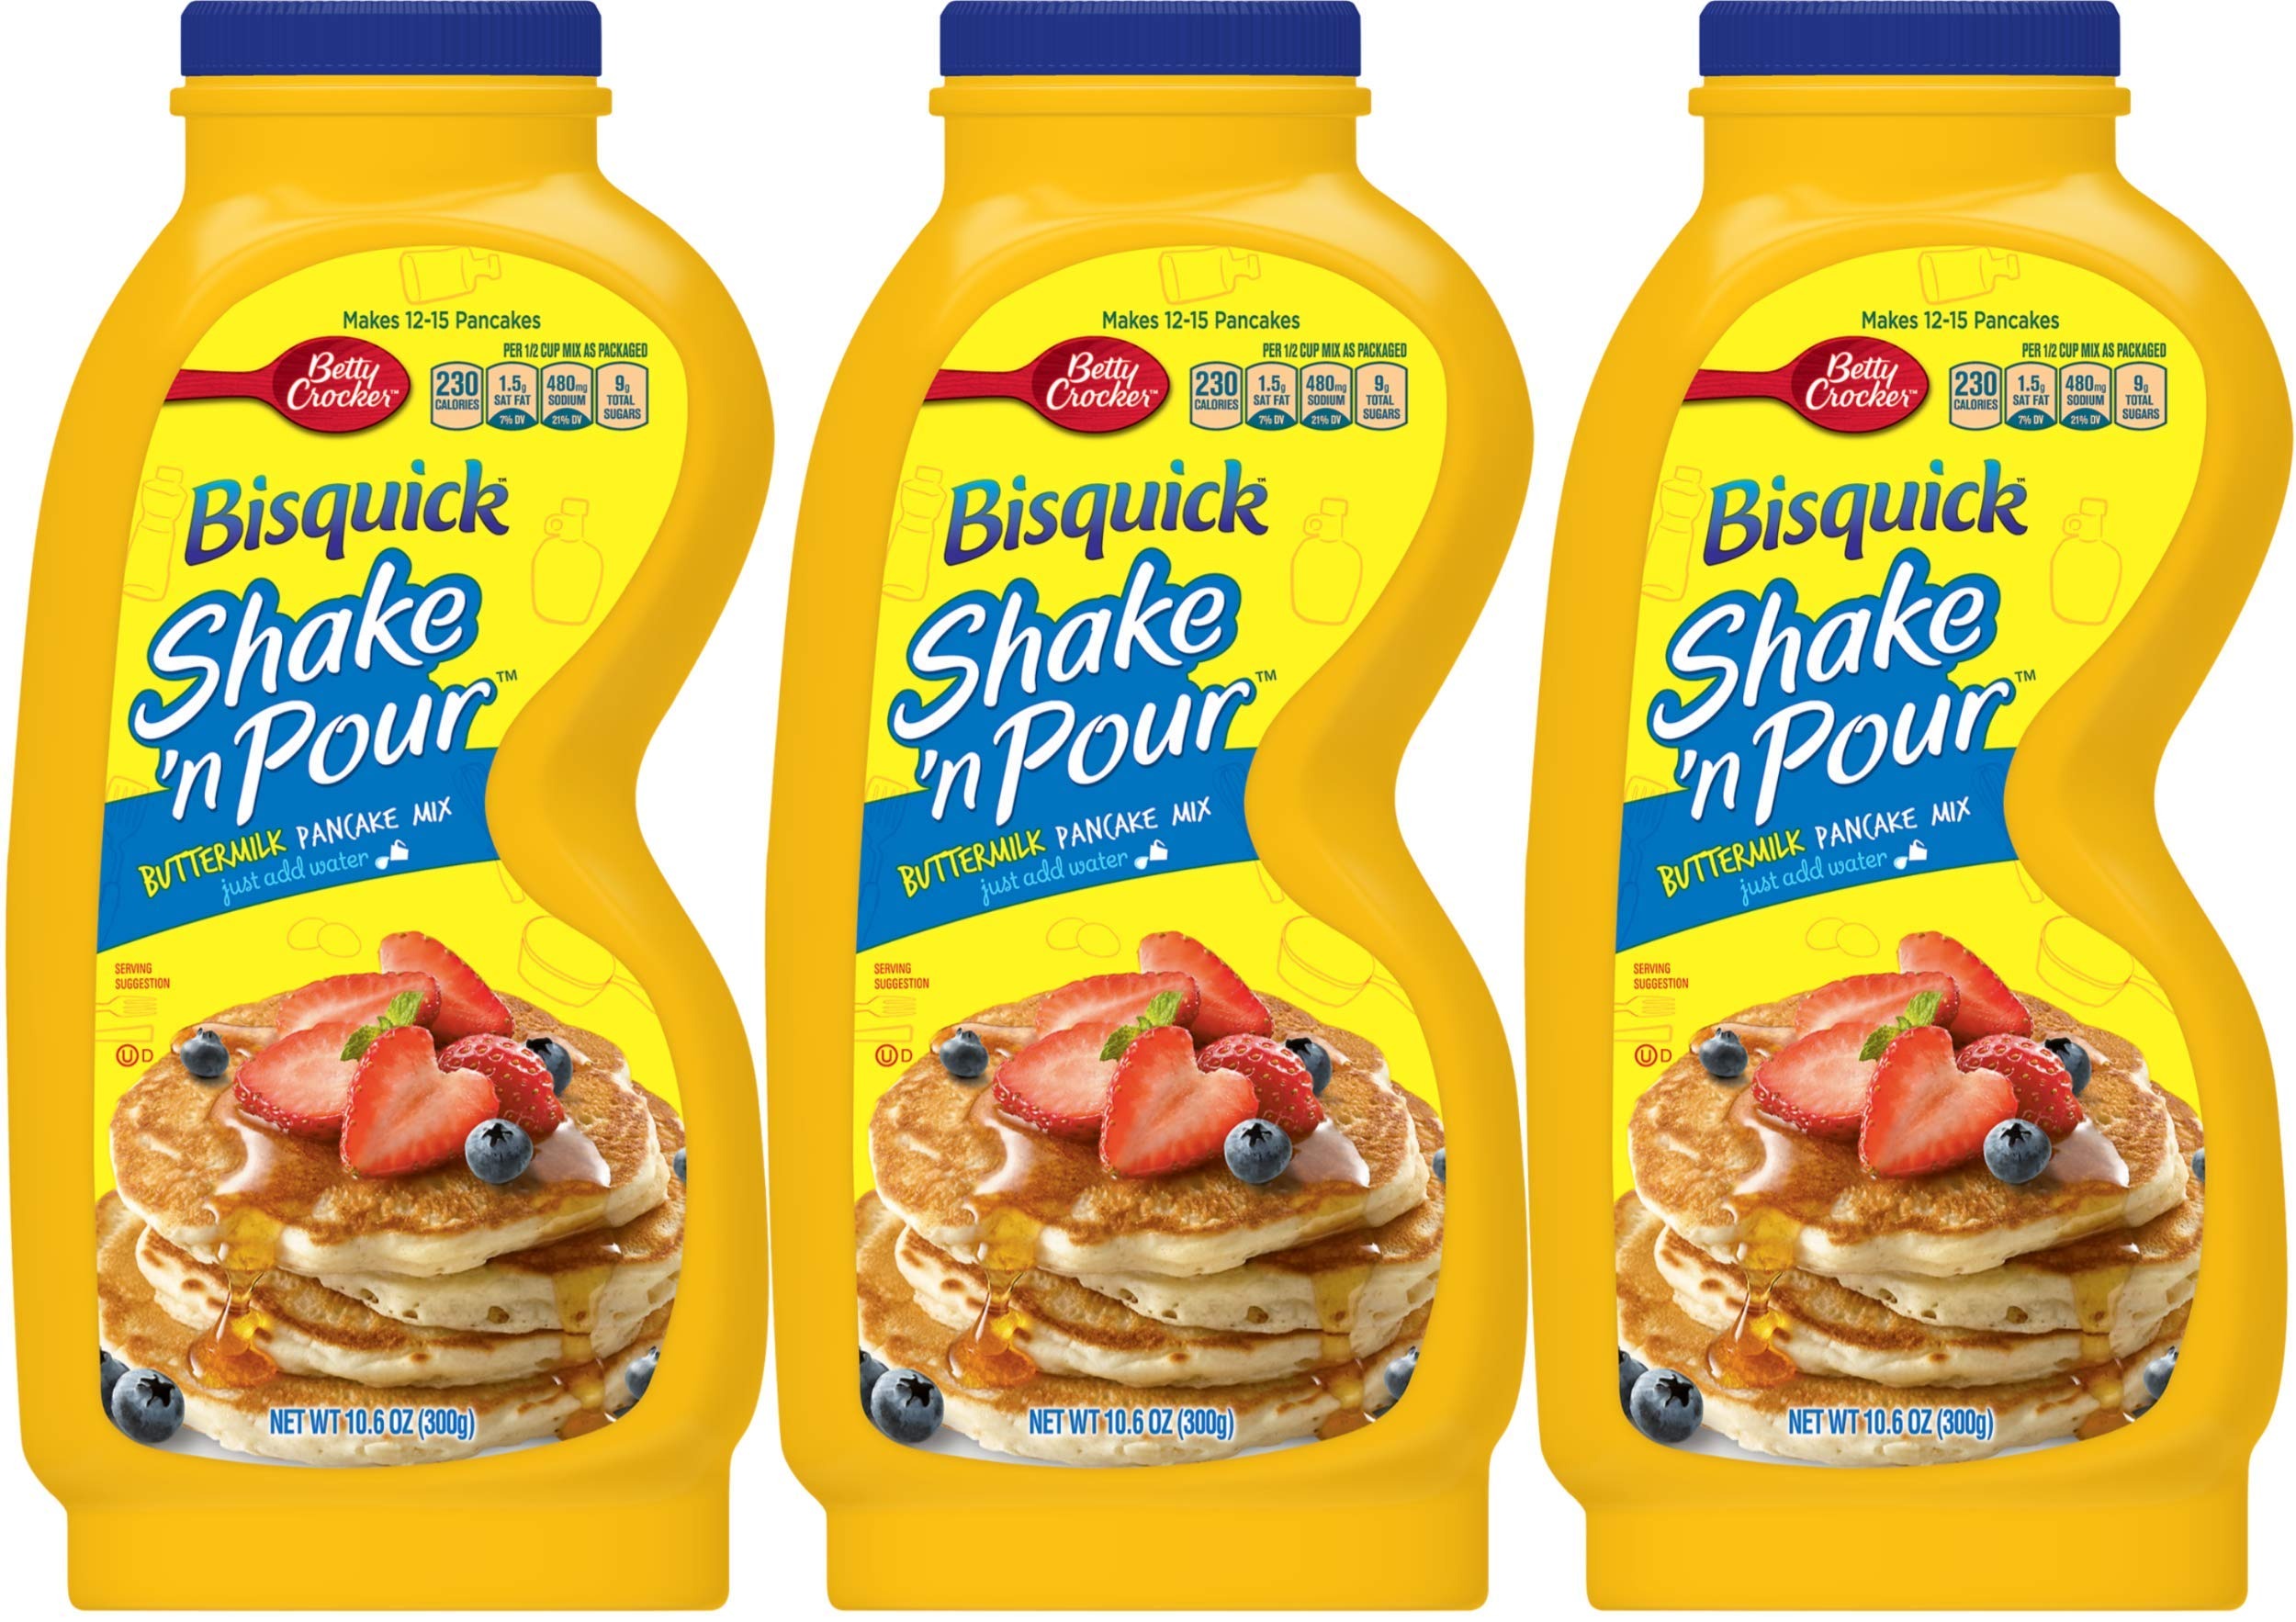
Item Name: Bisquick Shake 'n Pour Buttermilk Pancake Mix (Pack of 3) 10.6 oz Bottles
Bullet Point 1: Easy Mix and Pour Bottles
Bullet Point 2: 3 Pack Listing
Value: 31.8
Unit: Ounce

Price: 5.105